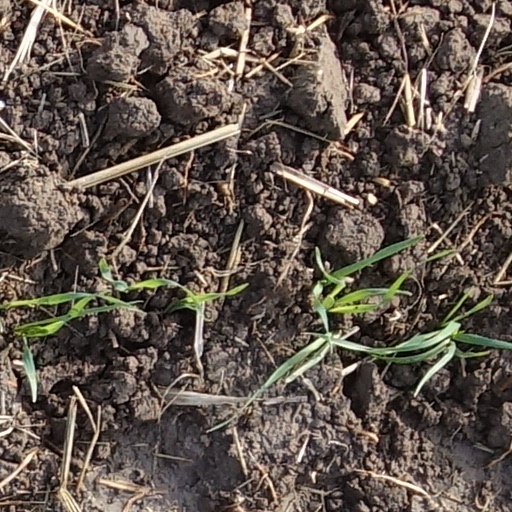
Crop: wheat